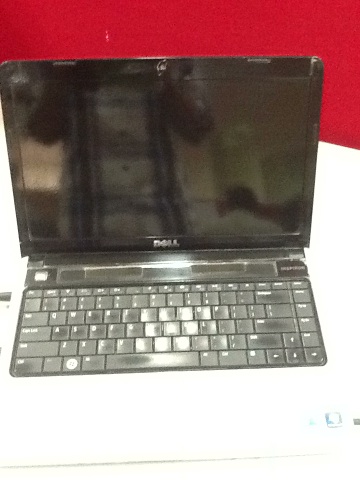Question: What is the company of the laptop shown in the figure?
Answer: dell